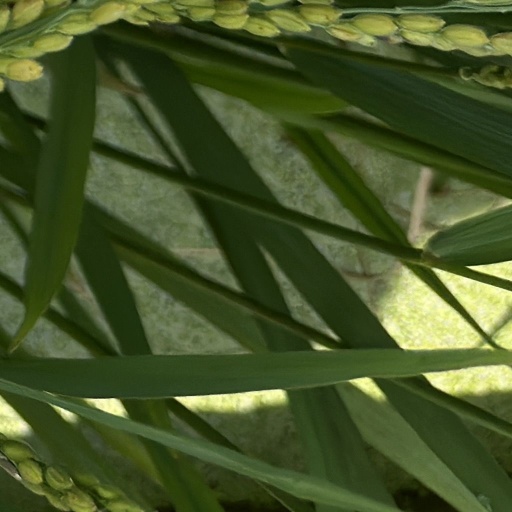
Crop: rice